Jesuit College of Ingolstadt

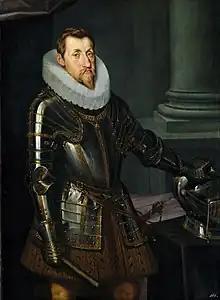
Ferdinand II, Holy Roman Emperor, an alumnus, was a rigid supporter of Catholicism during the Thirty Years' War.

Aristocratic students who became leaders on the Catholic side during the Thirty Years' War (1618–1648) included Ferdinand of Bavaria, Elector of Cologne, Maximilian I, Elector of Bavaria and Ferdinand II, Holy Roman Emperor.